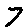
Label: 7